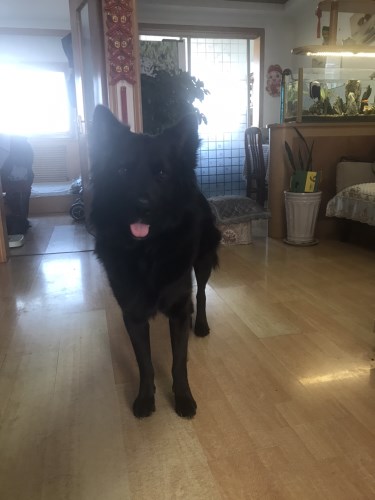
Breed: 2192-n000088-Samoyed